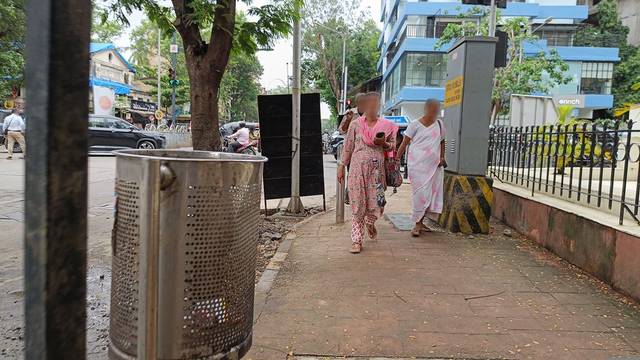
Region: India
Coordinates: 19.106, 72.84